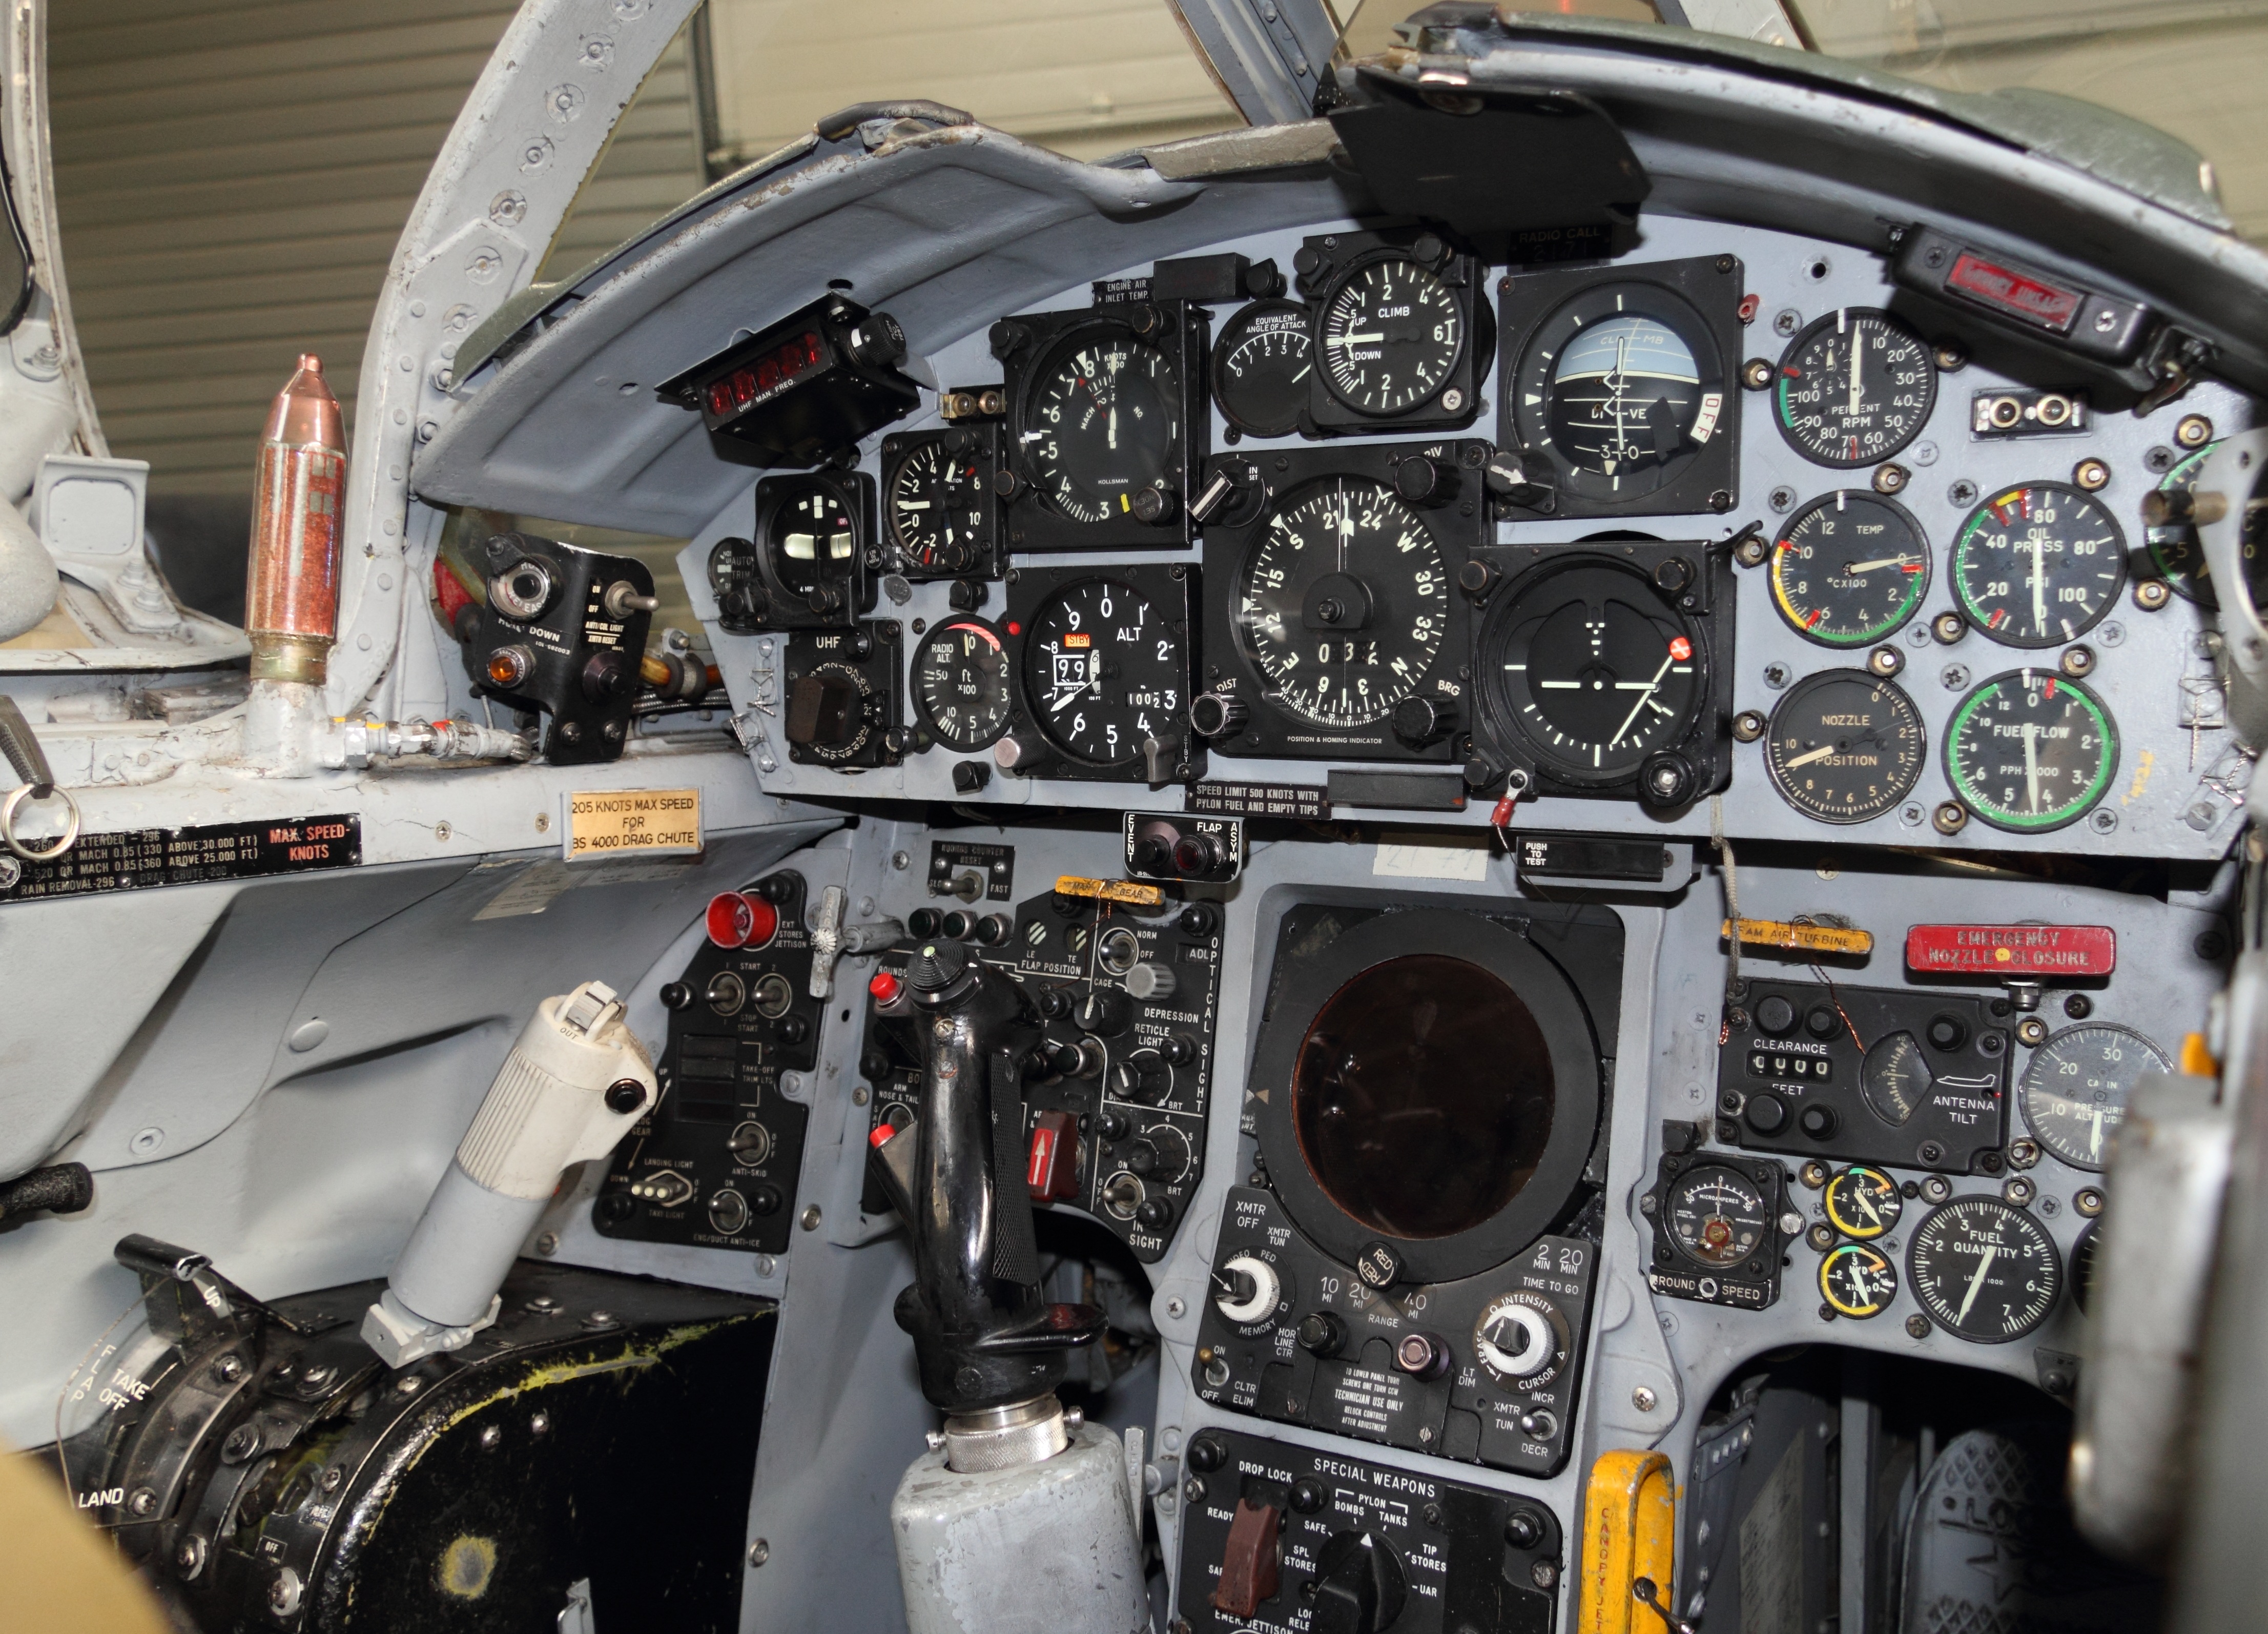
technology, air, flying, airplane, aircraft, military, jet, vehicle, airline, aviation, instrument, flight, professional, cockpit, pilot, control, fighter, panel, gauges, force, air force, aerospace engineering, aircraft engine, aircraft cabin